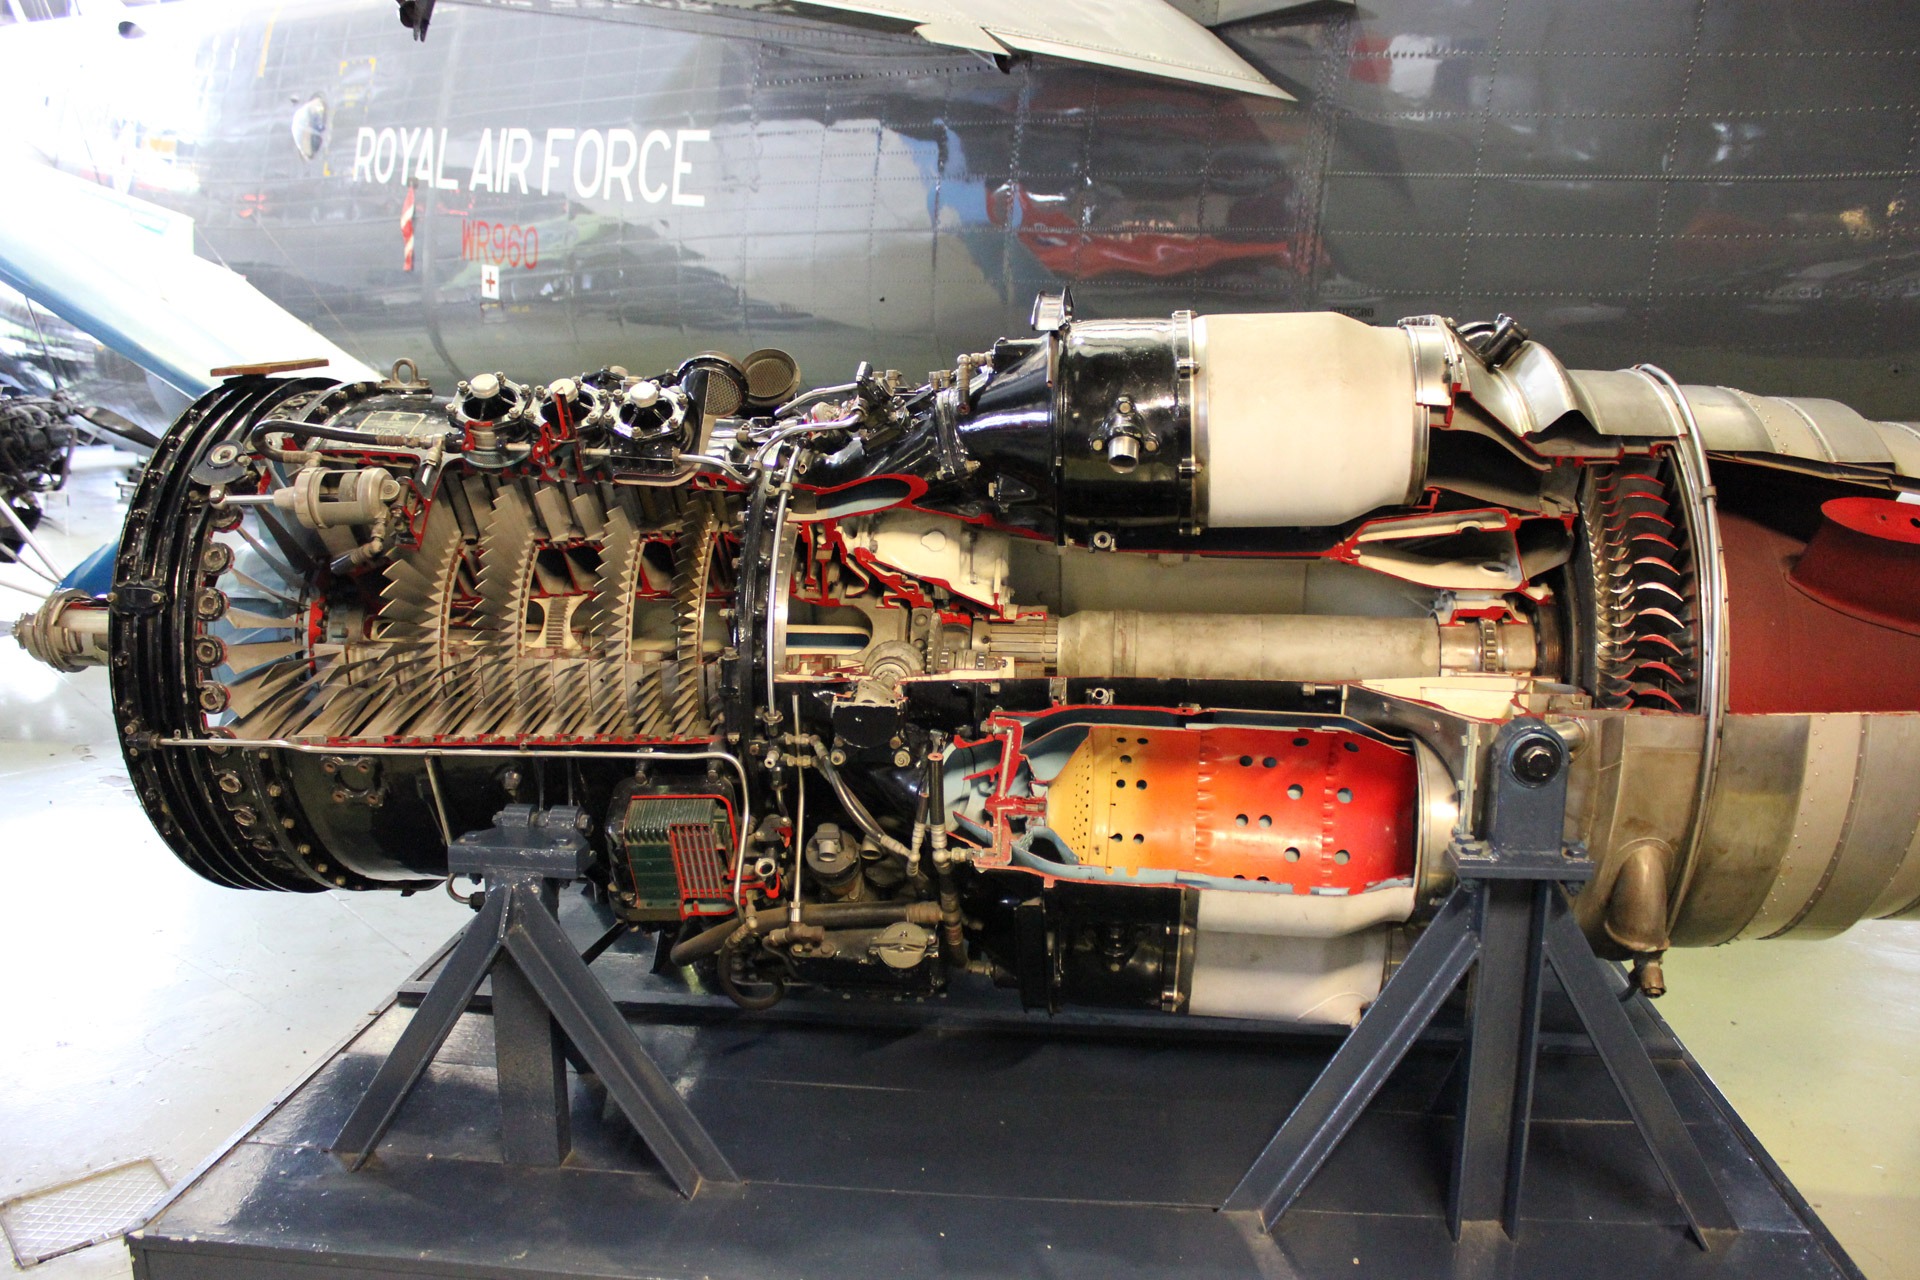
car, airplane, plane, aircraft, jet, repair, vehicle, aviation, turbine, sports car, engine, jet engine, turbo, maintenance, aircraft engine, internals